Bowling action

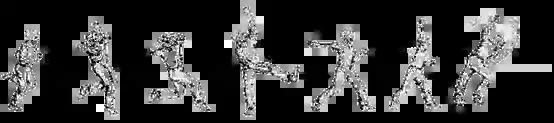
Components of a typical bowling action

In the sport of cricket, the bowling action is the set of movements that result in the bowler releasing the ball in the direction of the batsman.